Georg Kerschensteiner

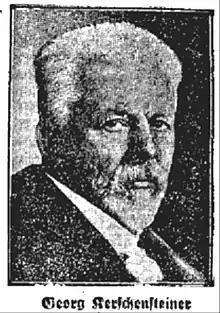
Georg Kerschensteiner

Georg Michael Anton Kerschensteiner (July 29, 1854 in München – January 15, 1932 in München) was a German professor and educational theorist. He was director of public schools in Munich from 1895 to 1919 and became a professor at the University of Munich in 1920. The author of "Theorie der Bildungsorganisation" (1933), Kerschensteiner is primarily known for developing a pragmatic approach to education, which included the integration of academic study with physical activity and the establishment of a network of vocational schools.